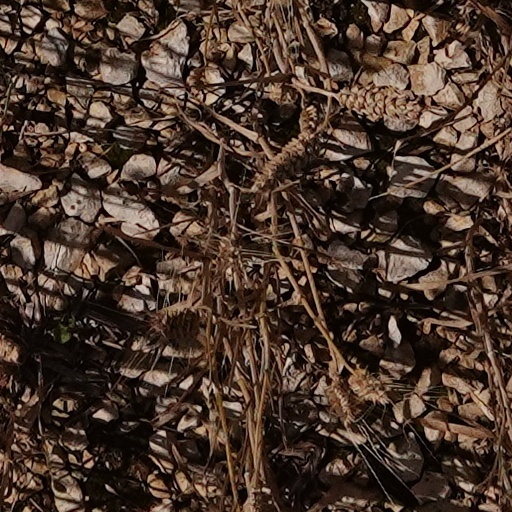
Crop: wheat